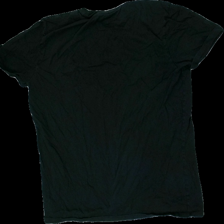
View: back
Type: T-shirt
Category: Ladies
Brand: Jack And Jones
Colors: Black
Material: 100% Cotton
Pattern: Logo print
Cut: Regular, C-collar
Season: All
Price range: 50-100
Recommended usage: Reuse